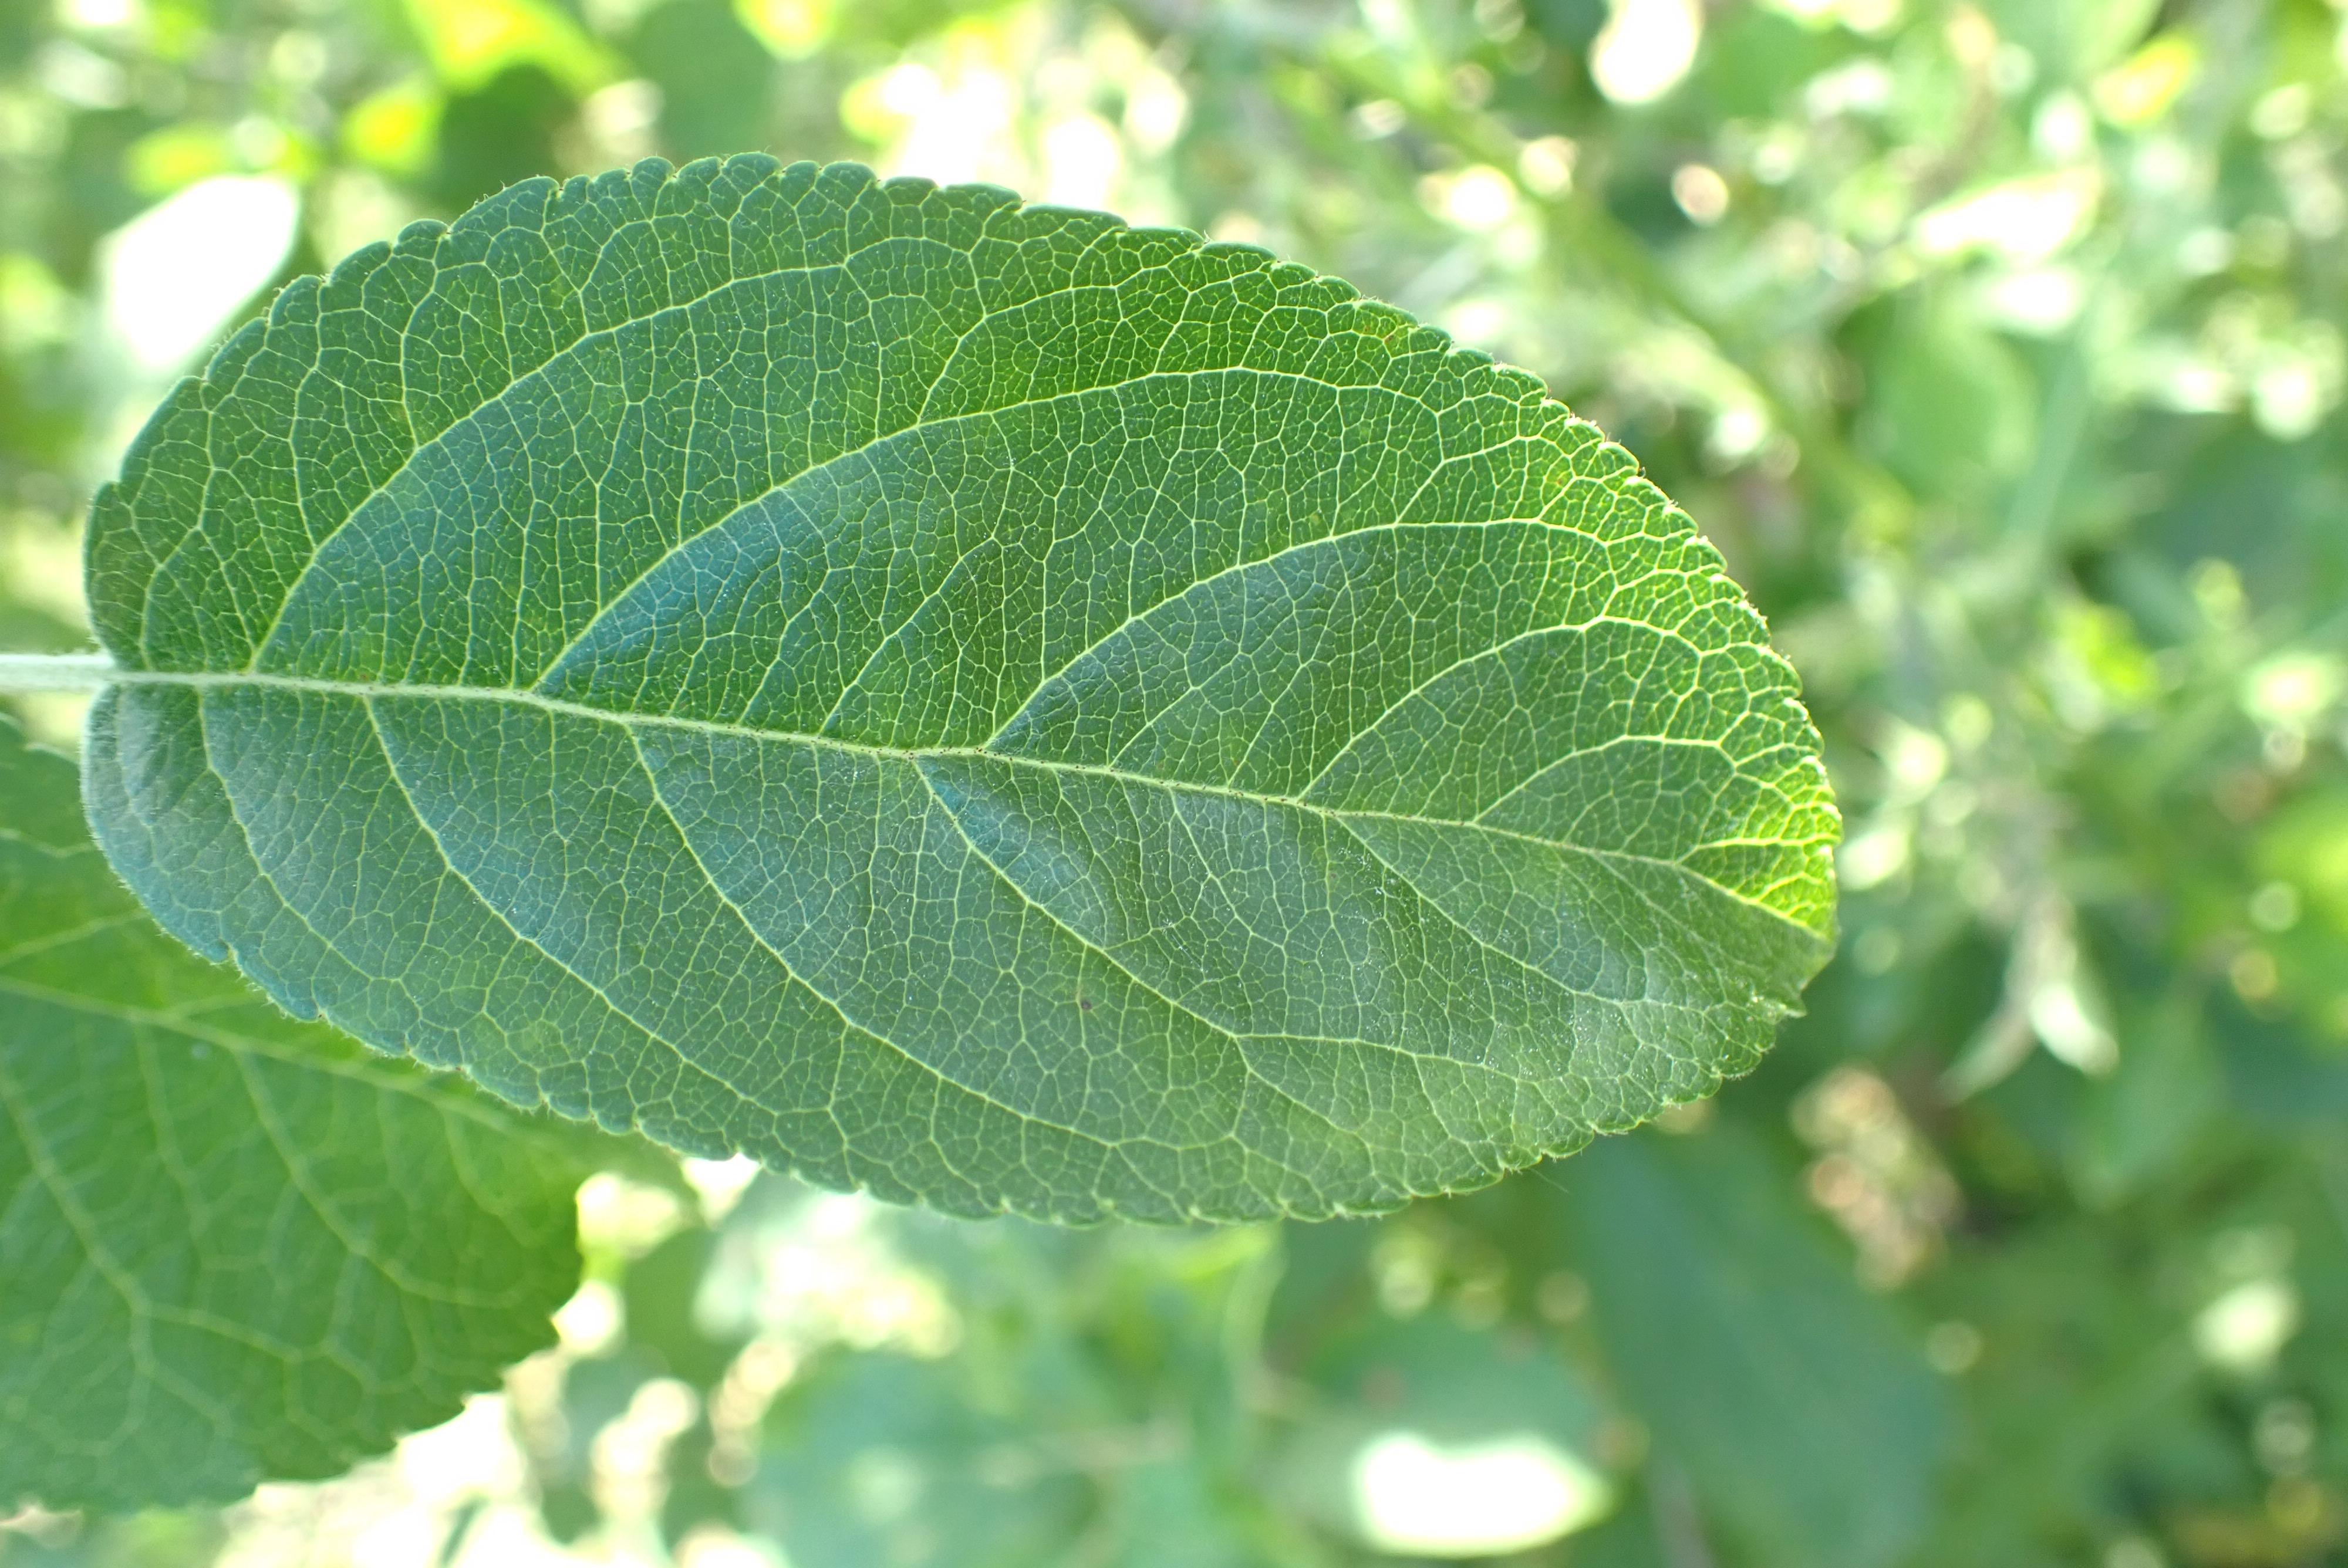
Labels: healthy